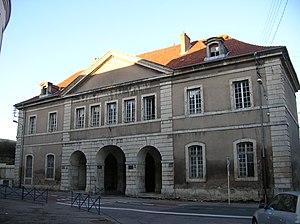
Édifice fortifié fin 17ème siècle sur des plans établis par Vauban.
Cette page concerne les événements qui se sont produits durant l'année 1929 en Lorraine.
À l’origine porte Royale, la porte de Metz est l’unique porte subsistante dans son élévation d’origine dans les fortifications de Toul.